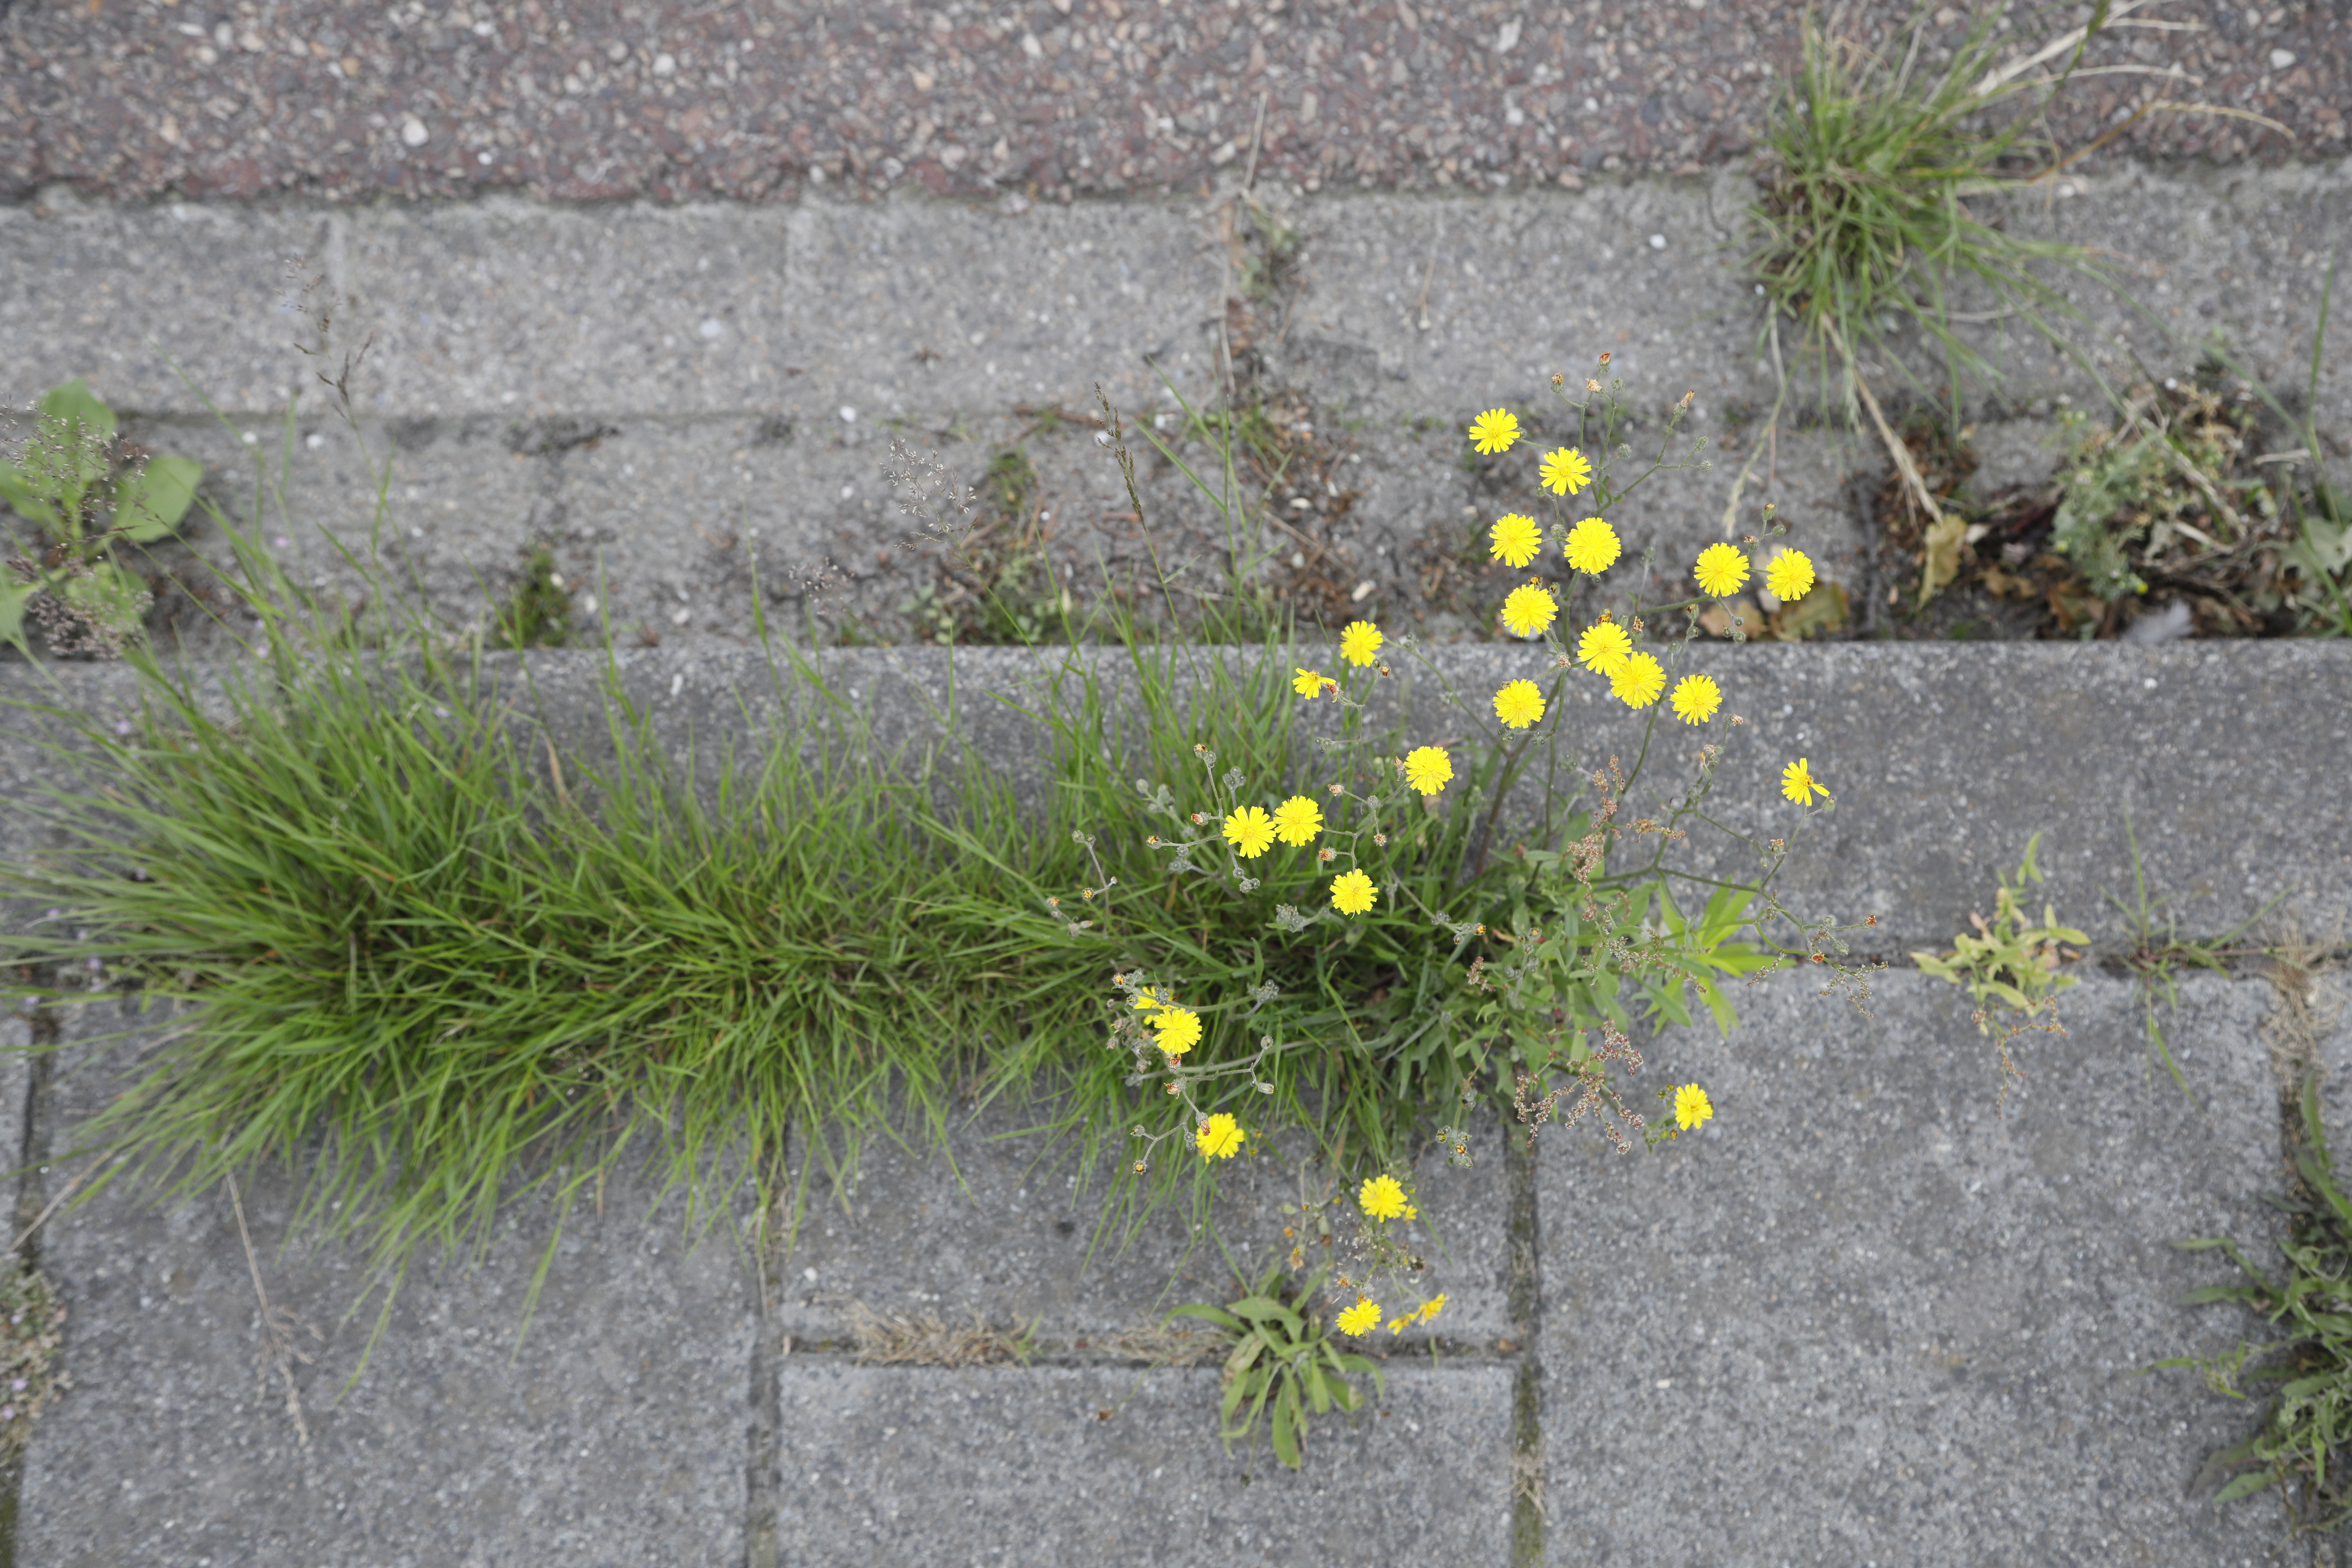
Plant species: Crepis capillaris